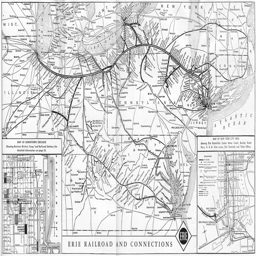
the - map of us railroads